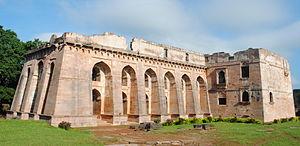
Le Hindola Mahal, était auparavant une grande salle d'audience, appelée Darbâr, dans l'ancienne ville Indienne de Mândû. Aujourd'hui, le Hindola Mahal est l'une des attractions touristiques de la ville.